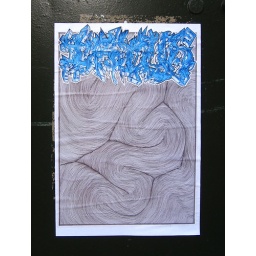
Groovy paste-up on a green box in Hove.Unknown artist